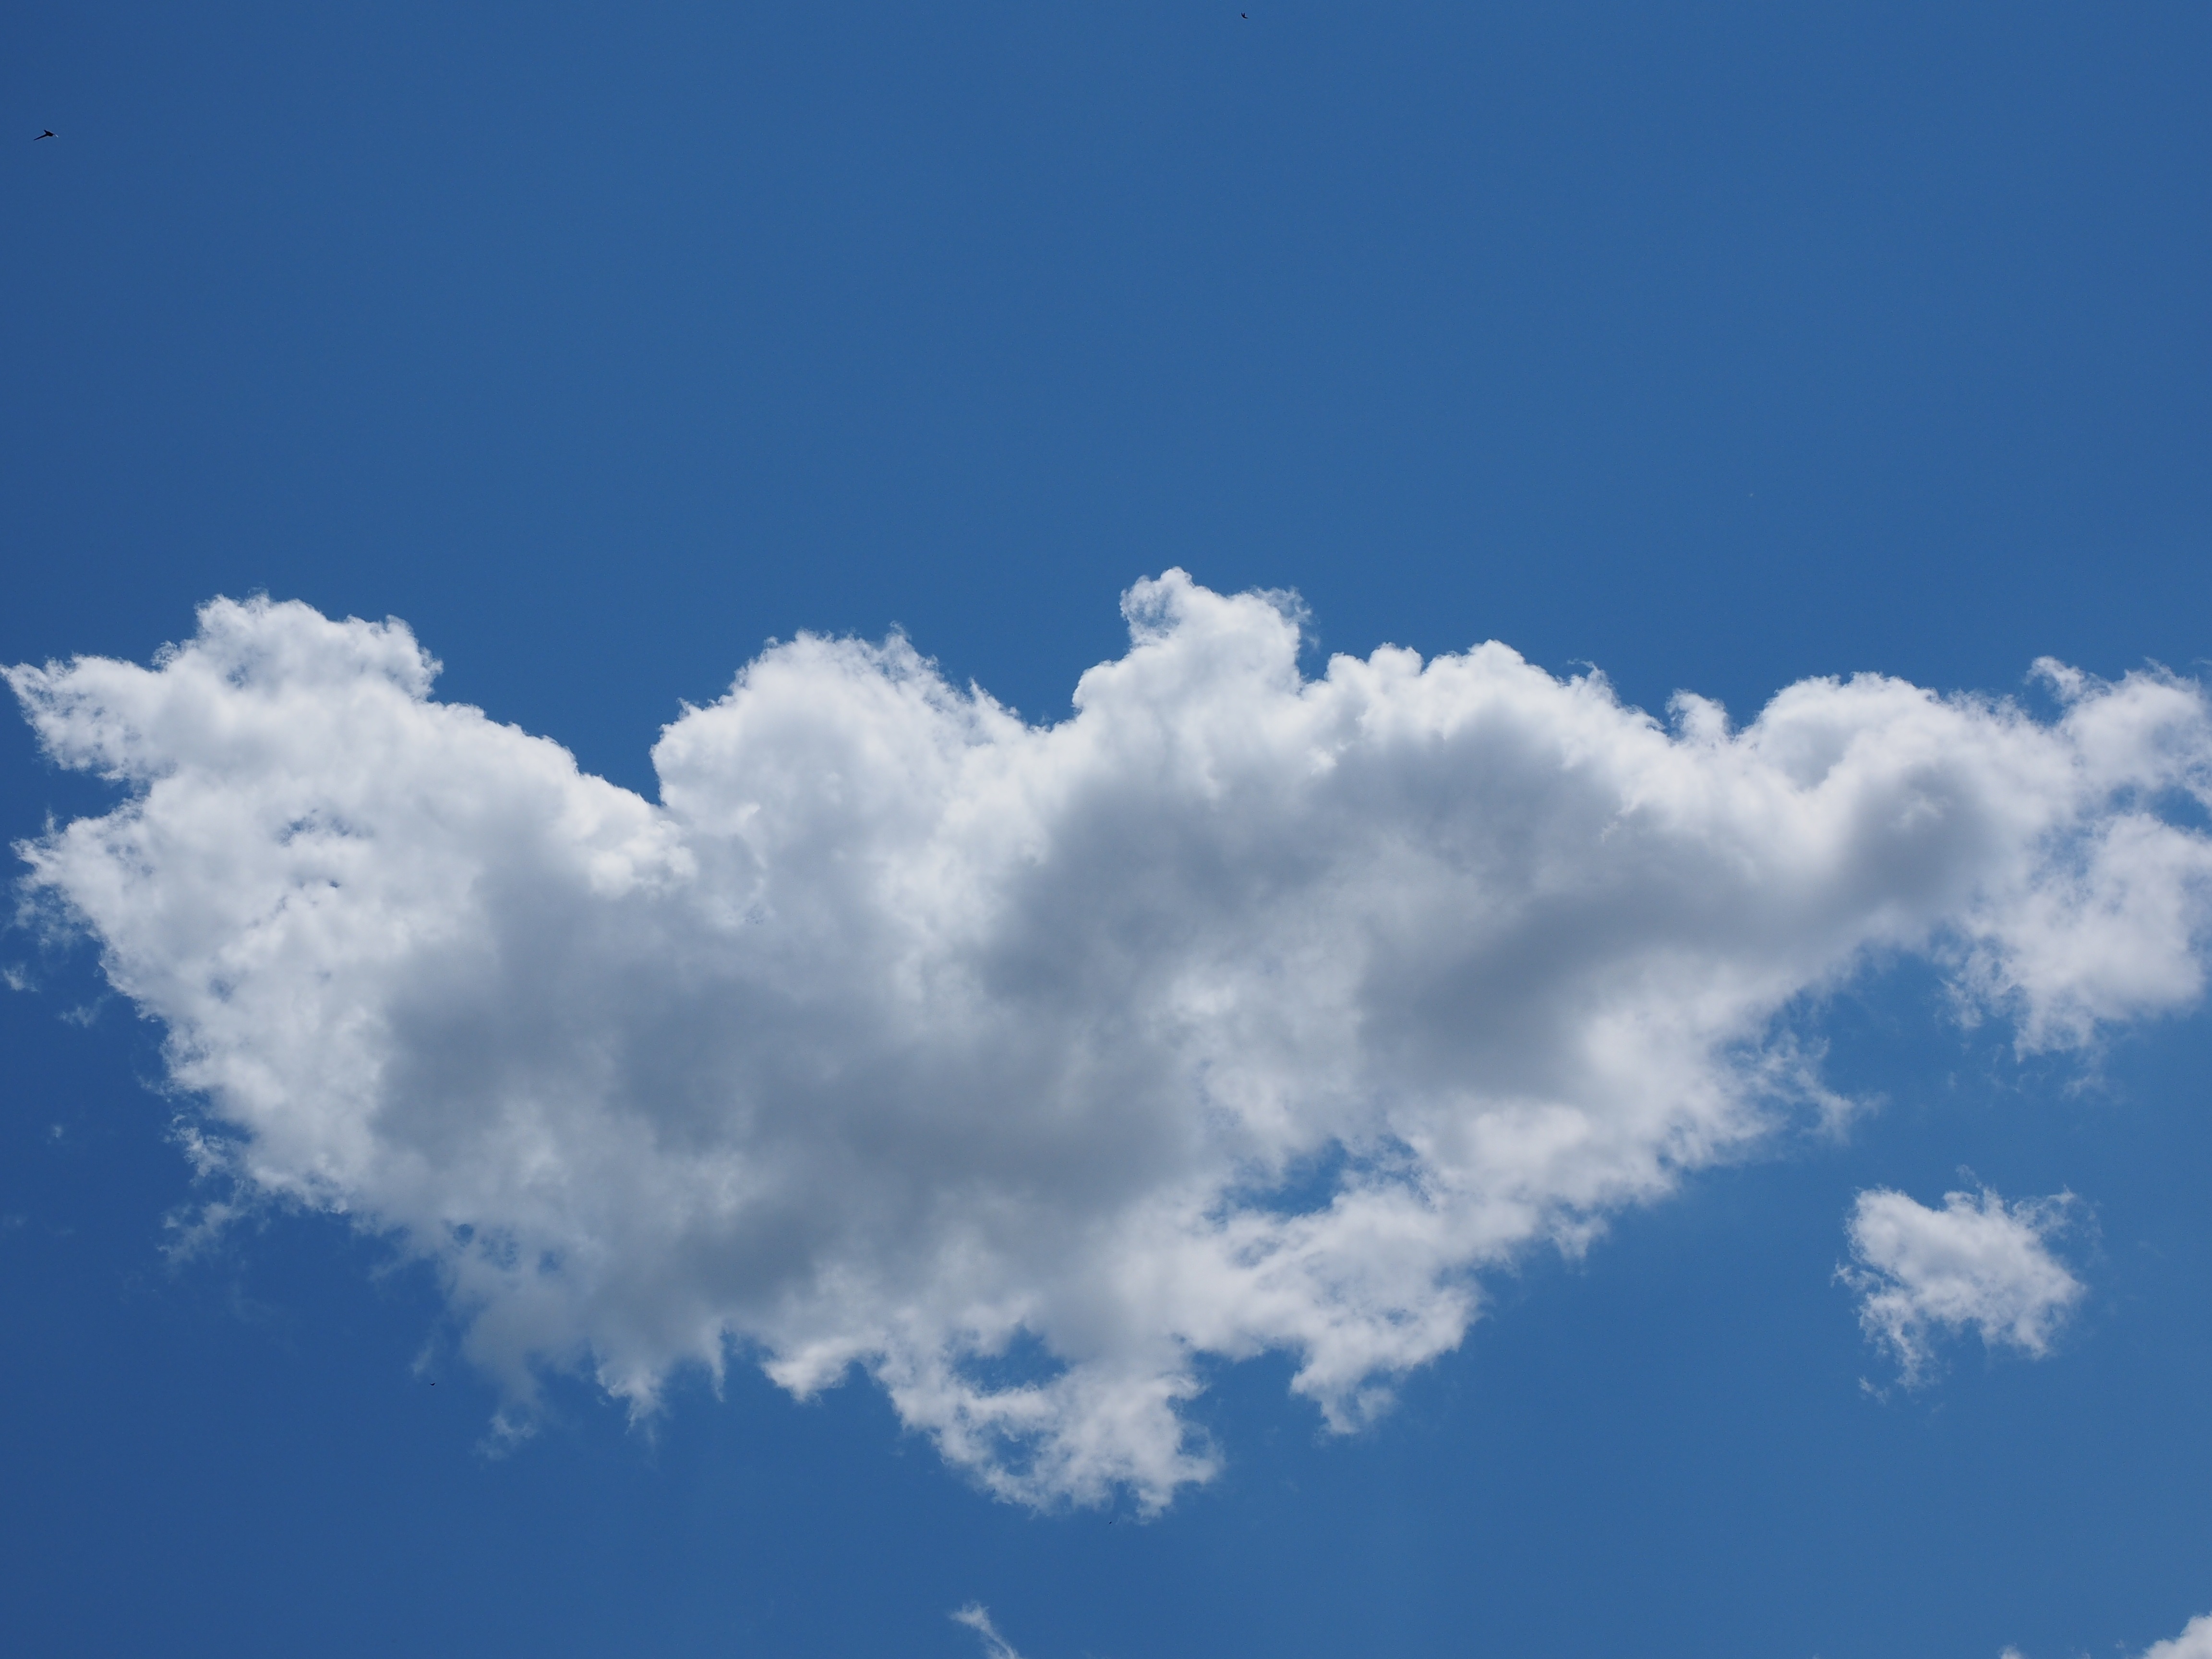
sky, cloud, daytime, cumulus, blue, atmosphere, atmosphere of earth, meteorological phenomenon, sunlight